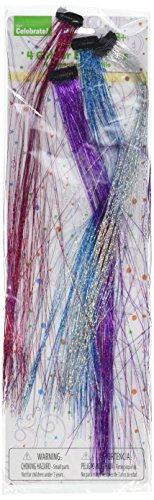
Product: Kole Imports Glitter Hair Extensions Party Favors
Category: Toys & Games | Party Supplies | Party Favors
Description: Adds some serious celebratory fun to parties.
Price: $4.22
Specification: ProductDimensions:1x1x1inches|ShippingWeight:0.8ounces(Viewshippingratesandpolicies)|DomesticShipping:Currently,itemcanbeshippedonlywithintheU.S.andtoAPO/FPOaddresses.ForAPO/FPOshipments,pleasecheckwiththemanufacturerregardingwarrantyandsupportissues.|InternationalShipping:ThisitemcanbeshippedtoselectcountriesoutsideoftheU.S.LearnMore|Itemmodelnumber:EL555|ASIN:B01LG0FFVQ